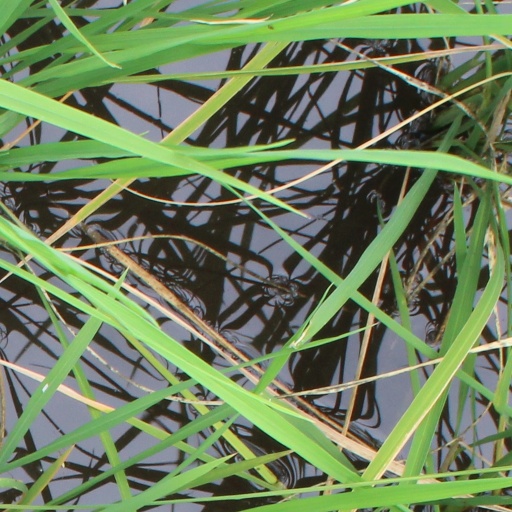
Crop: rice